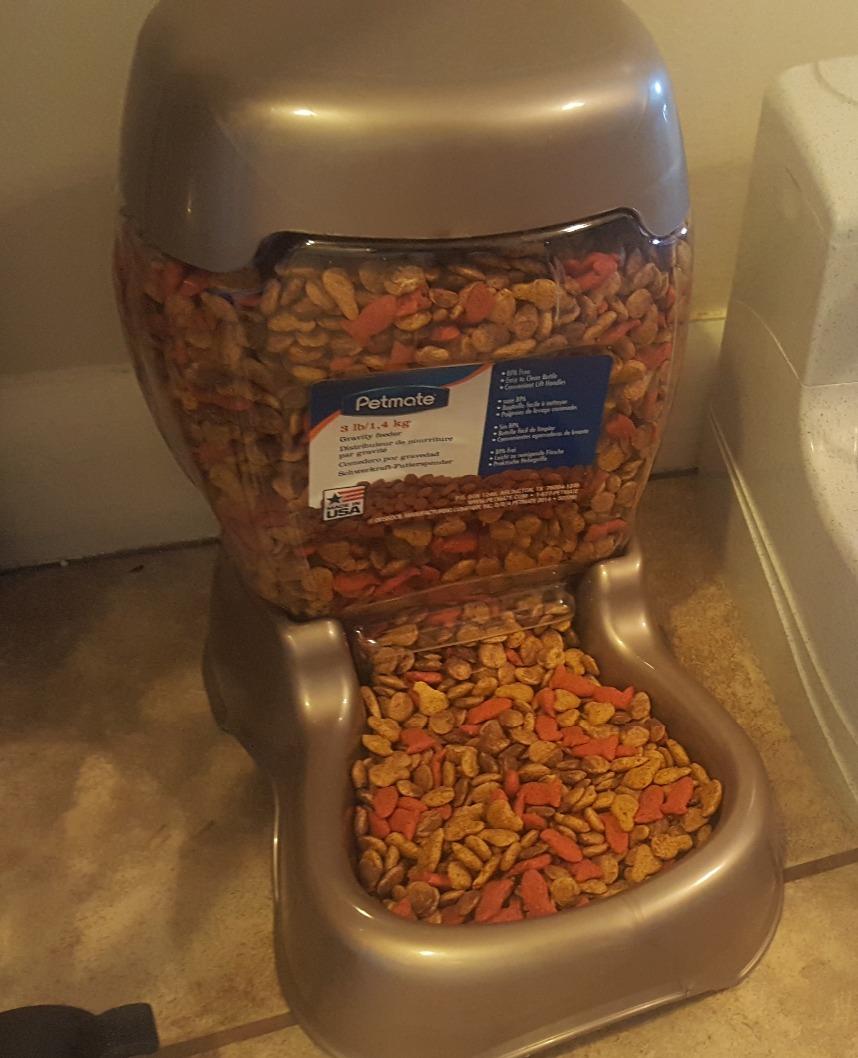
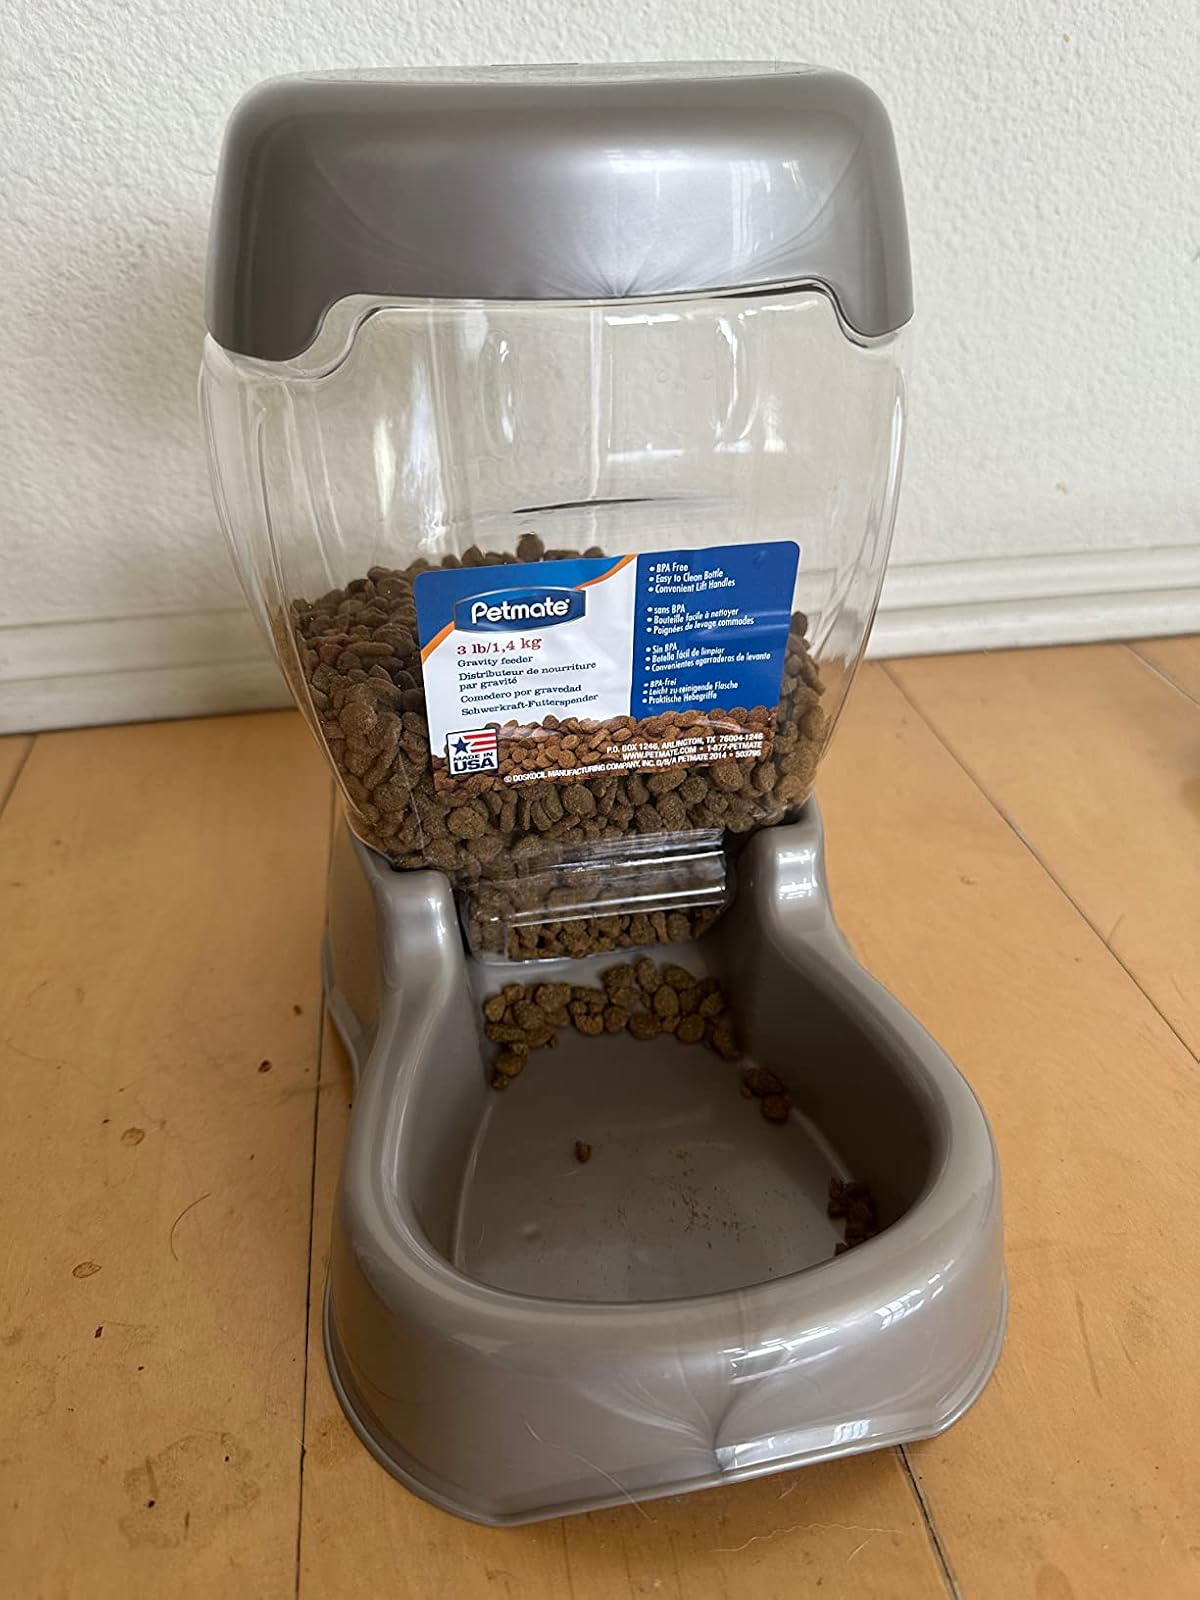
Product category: items_feeder
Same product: yes